Red Courage

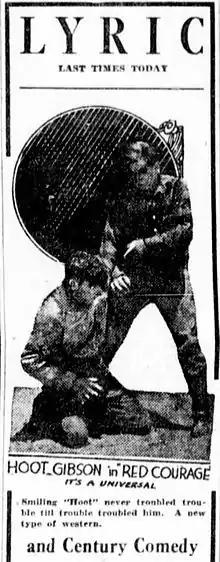
Newspaper advertisement

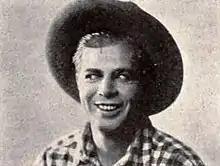

Red Courage is a lost 1921 American silent Western film directed by B. Reeves Eason and featuring Hoot Gibson.